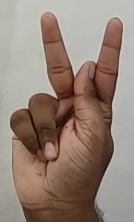
ASL sign: K